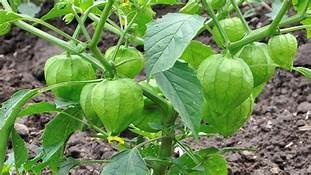
Label: tomato